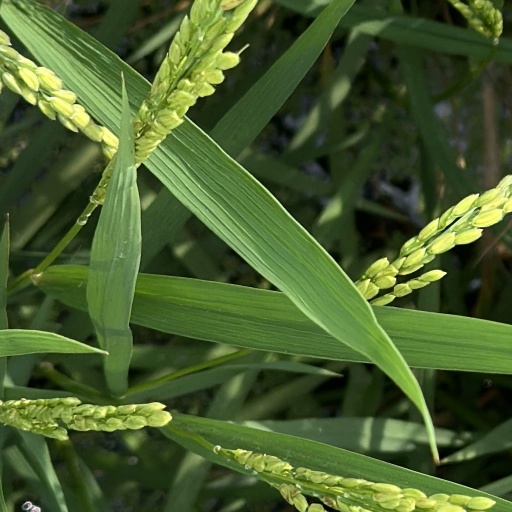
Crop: rice